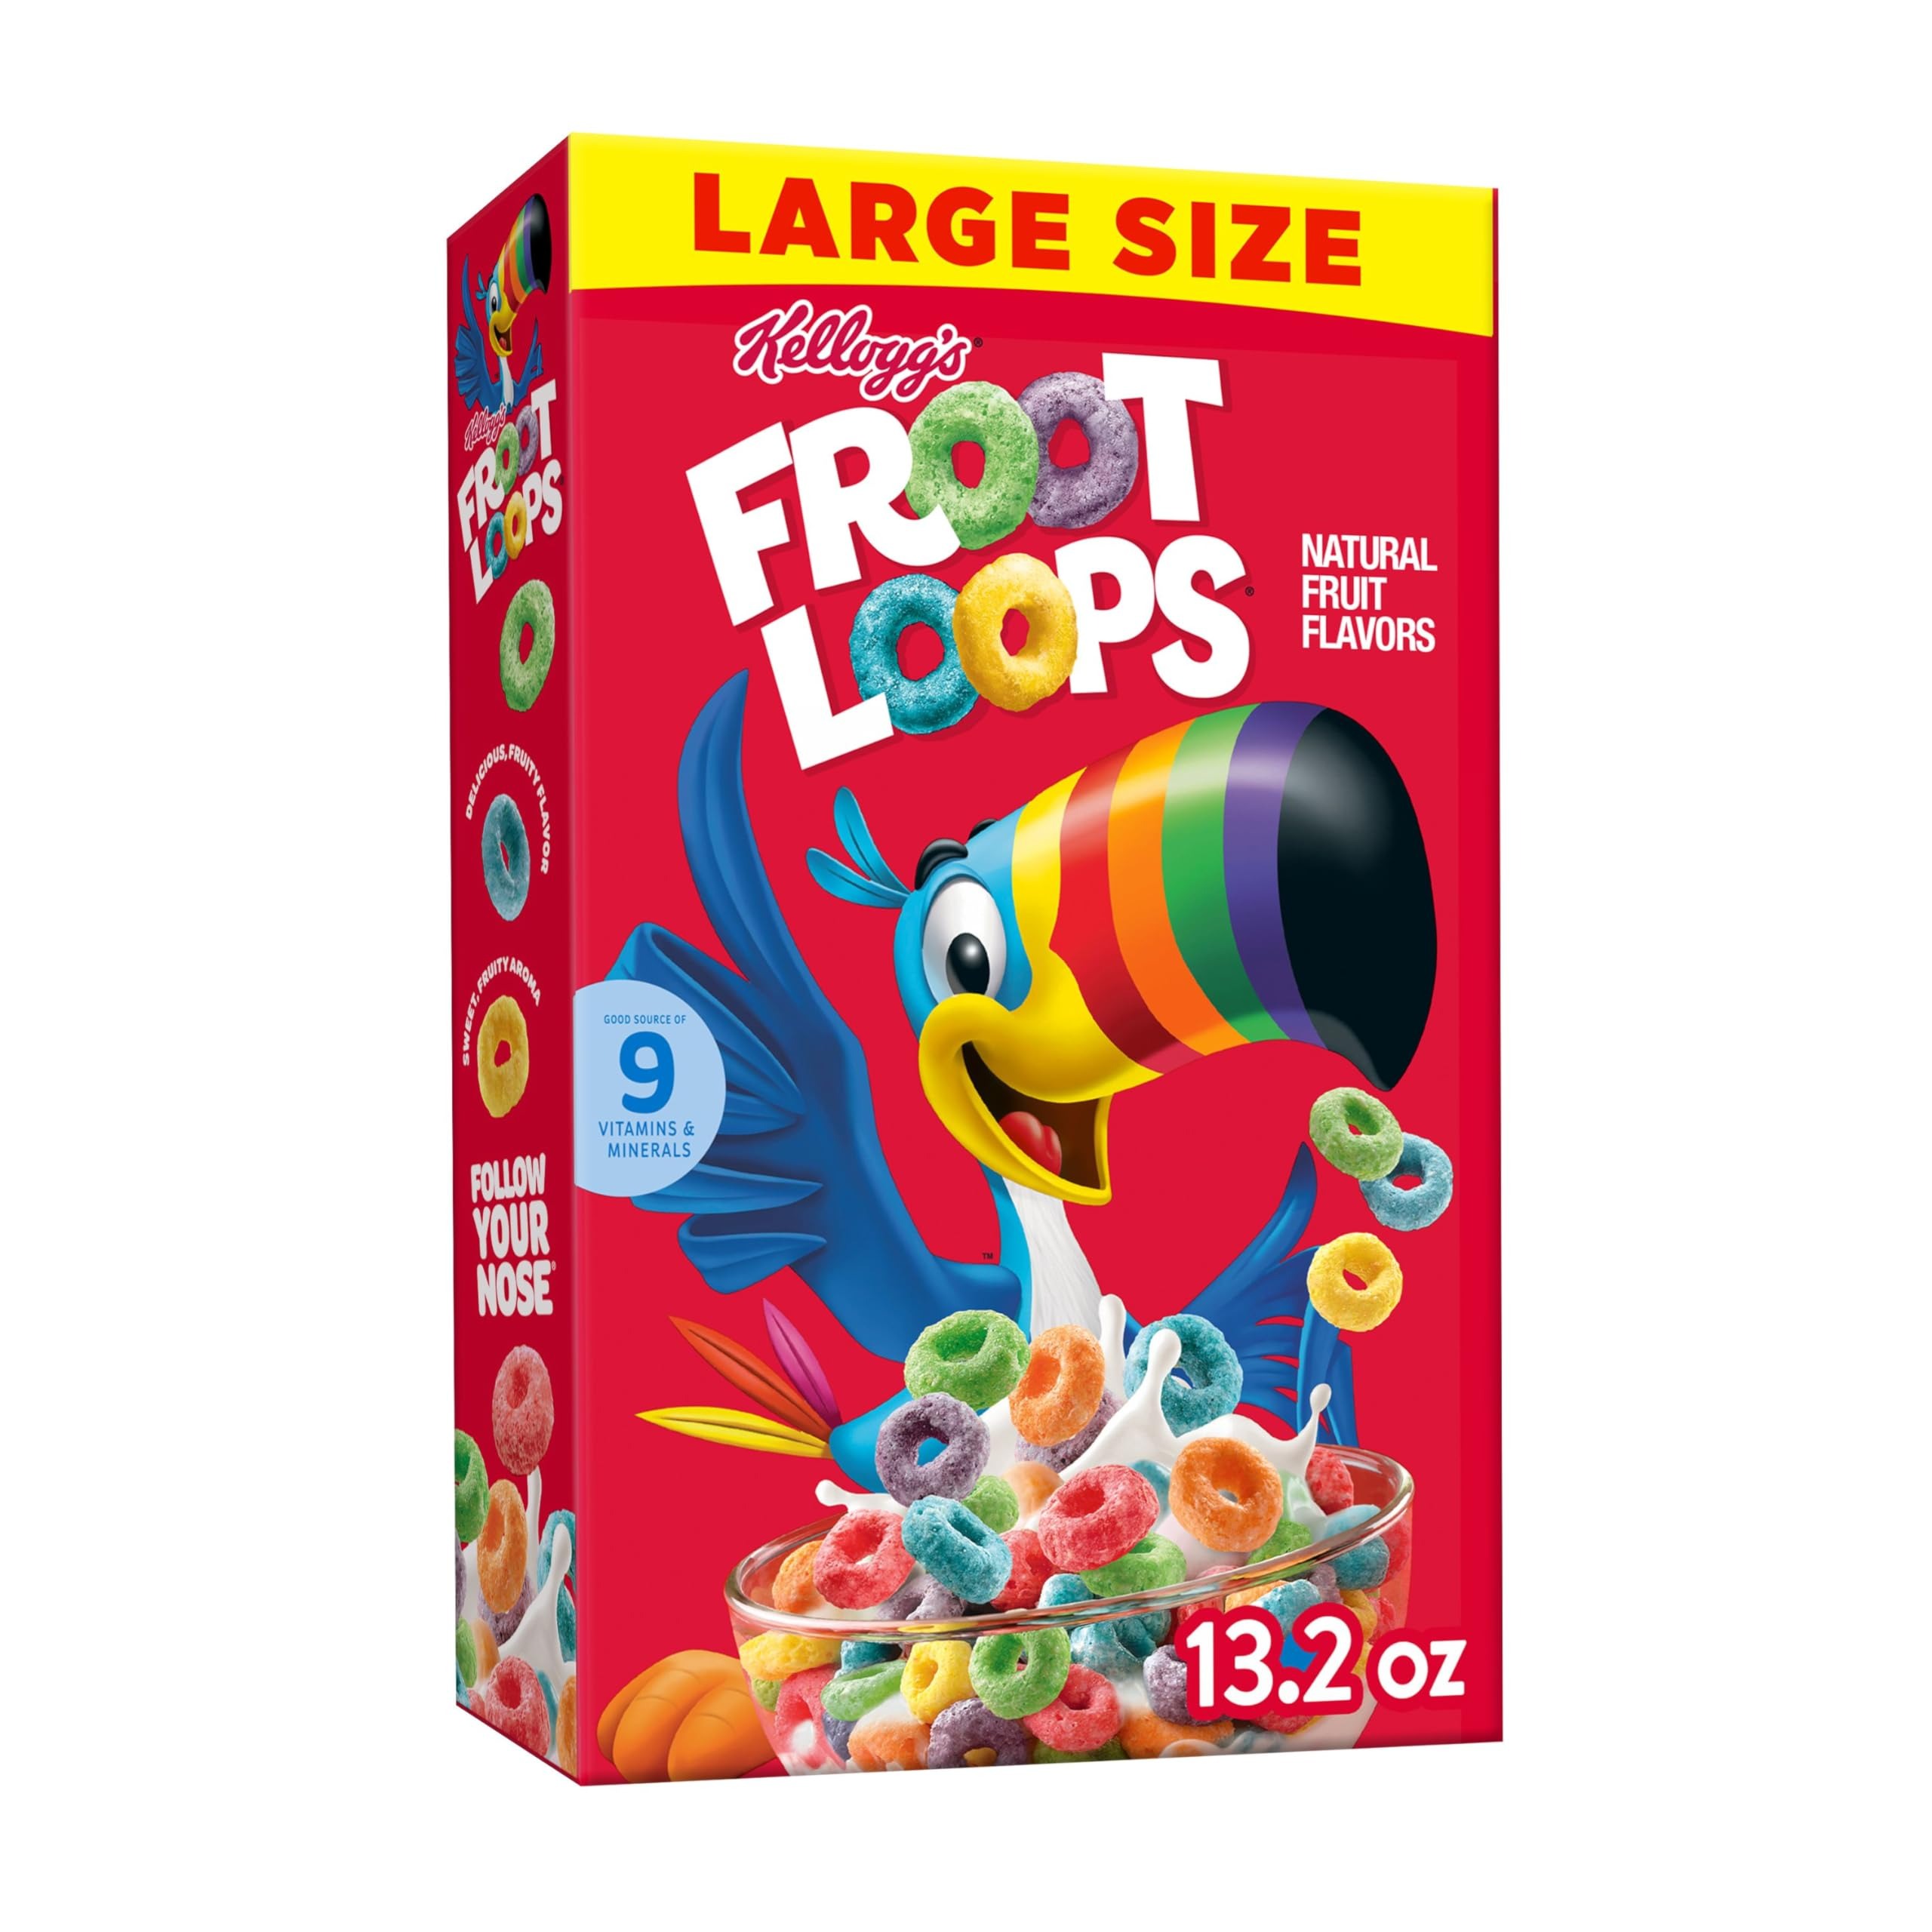
Item Name: Kellogg's Froot Loops Breakfast Cereal, Fruit Flavored, Breakfast Snacks with Vitamin C, Large Size, Original, 13.2oz Box (1 Box)
Bullet Point 1: Breakfast cereal bursting with fruity flavor, delicious for kids and adults
Bullet Point 2: Crispy loops with fruity flavors help bring energy and smiles to busy mornings
Bullet Point 3: Good source of nine vitamins and minerals per serving; Low fat; Kosher Pareve; Contains wheat
Bullet Point 4: Pack a small bag for a work snack, after school pick- me-up, or late- night treat; Tote in lunch boxes and backpacks
Bullet Point 5: Includes one, 13.2-ounce box of Kellogg's Froot Loops cereal; Packaged for freshness
Value: 13.2
Unit: Ounce

Price: 7.49